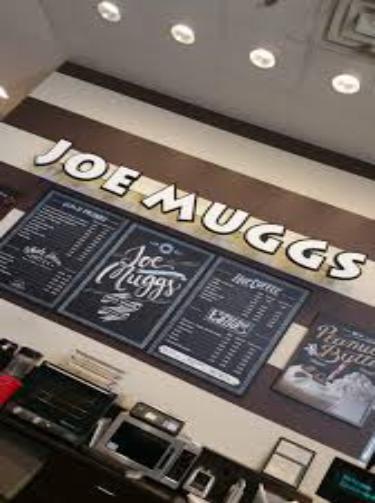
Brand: joe muggs
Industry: Food